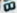
Number: 8